Chieko Higashiyama

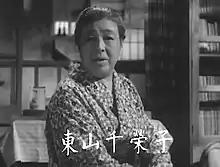
Chieko Higashiyama in the 1953 film "Tokyo Story"

Graduating from the girls' school at Gakushuin, she married a businessman in 1909 and spent eight years in Moscow. In 1925, at the age of 35, she decided to become an actress and began training at the Tsukiji Shōgekijō. She appeared in many stage productions, most famously as Madame Ranevskaya in "The Cherry Orchard". She also appeared in films, including "Tokyo Story", which was voted the best film of all time in a poll of film directors by "Sight and Sound" magazine.